Leica minilux

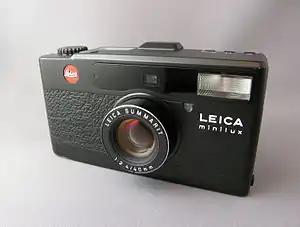
Leica minilux (black finish)

The Leica minilux is the first in a series of four luxury titanium-clad point and shoot cameras that were produced by Leica Camera starting from 1995; it is equipped with a high-quality lens and body to compete with similar premium compact cameras produced during the Japanese bubble-economy era, including the Contax T line, Konica Hexar, Nikon 28Ti/35Ti, Minolta TC-1, Ricoh GR series, and Rollei QZ 35W/35T. All of the cameras in the minilux series, including the original minilux (released in 1995), Leica minilux zoom (1998), Leica CM (2004), and Leica CM ZOOM (also 2004) used 35 mm film; the "minilux" and "CM" were equipped with the same Leica "Summarit" lens (f=40 mm ), while the "minilux zoom" and "CM Zoom" were equipped with a "Vario-Elmar" lens (f=35~70 mm ~6.5).